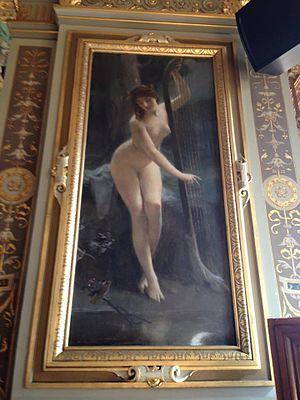
François Flameng, La Musique, Paris, Hôtel de Ville
François Léopold Flameng né le 6 décembre 1856 à Paris, où il est mort le 28 février 1923, est un peintre, graveur et illustrateur français.